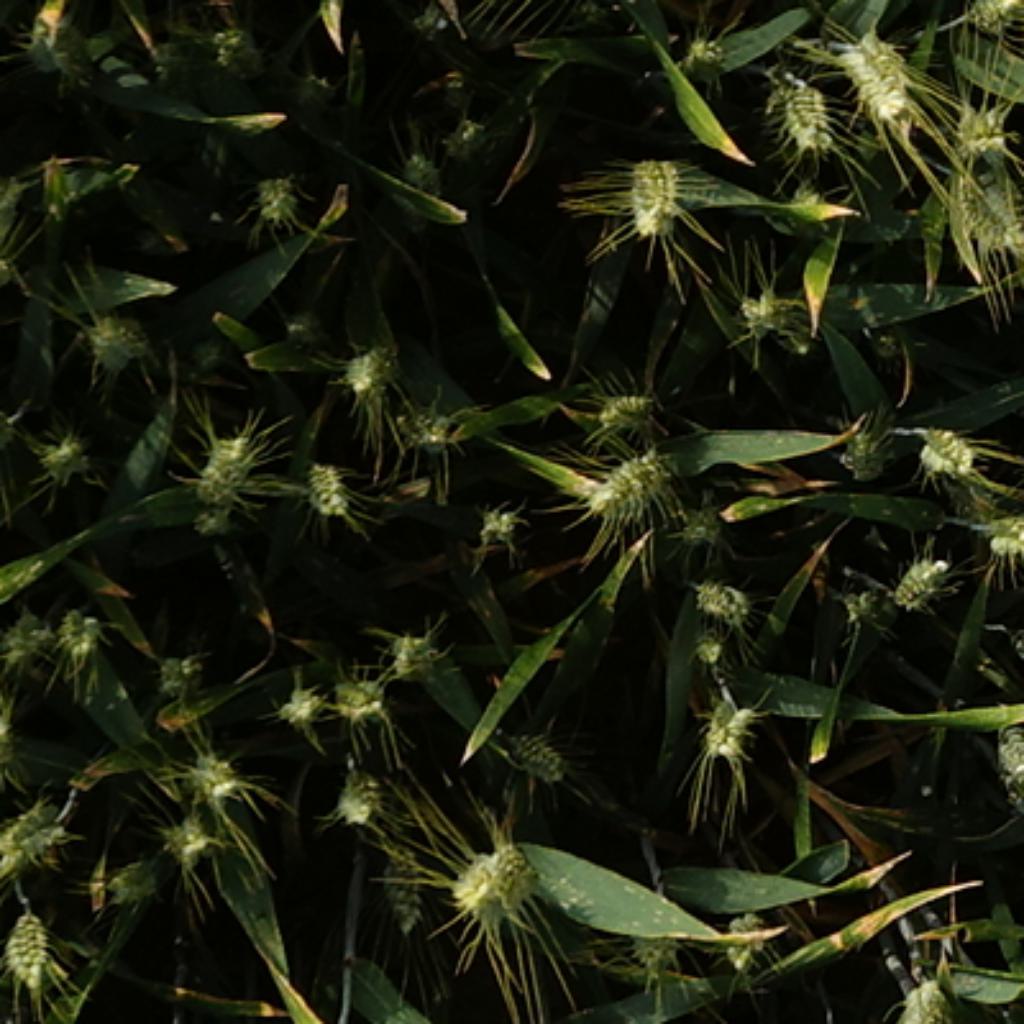
Country: France
Location: VSC
Wheat development stage: Filling - Ripening